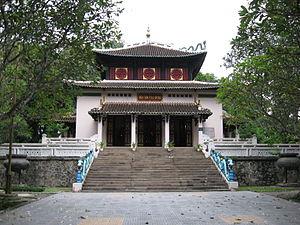
Le temple du Souvenir est un édifice religieux de Saïgon au sud du Viêt Nam, construit du temps de l'Indochine française pour commémorer le souvenir des soldats indochinois morts pour la France pendant la Première Guerre mondiale.